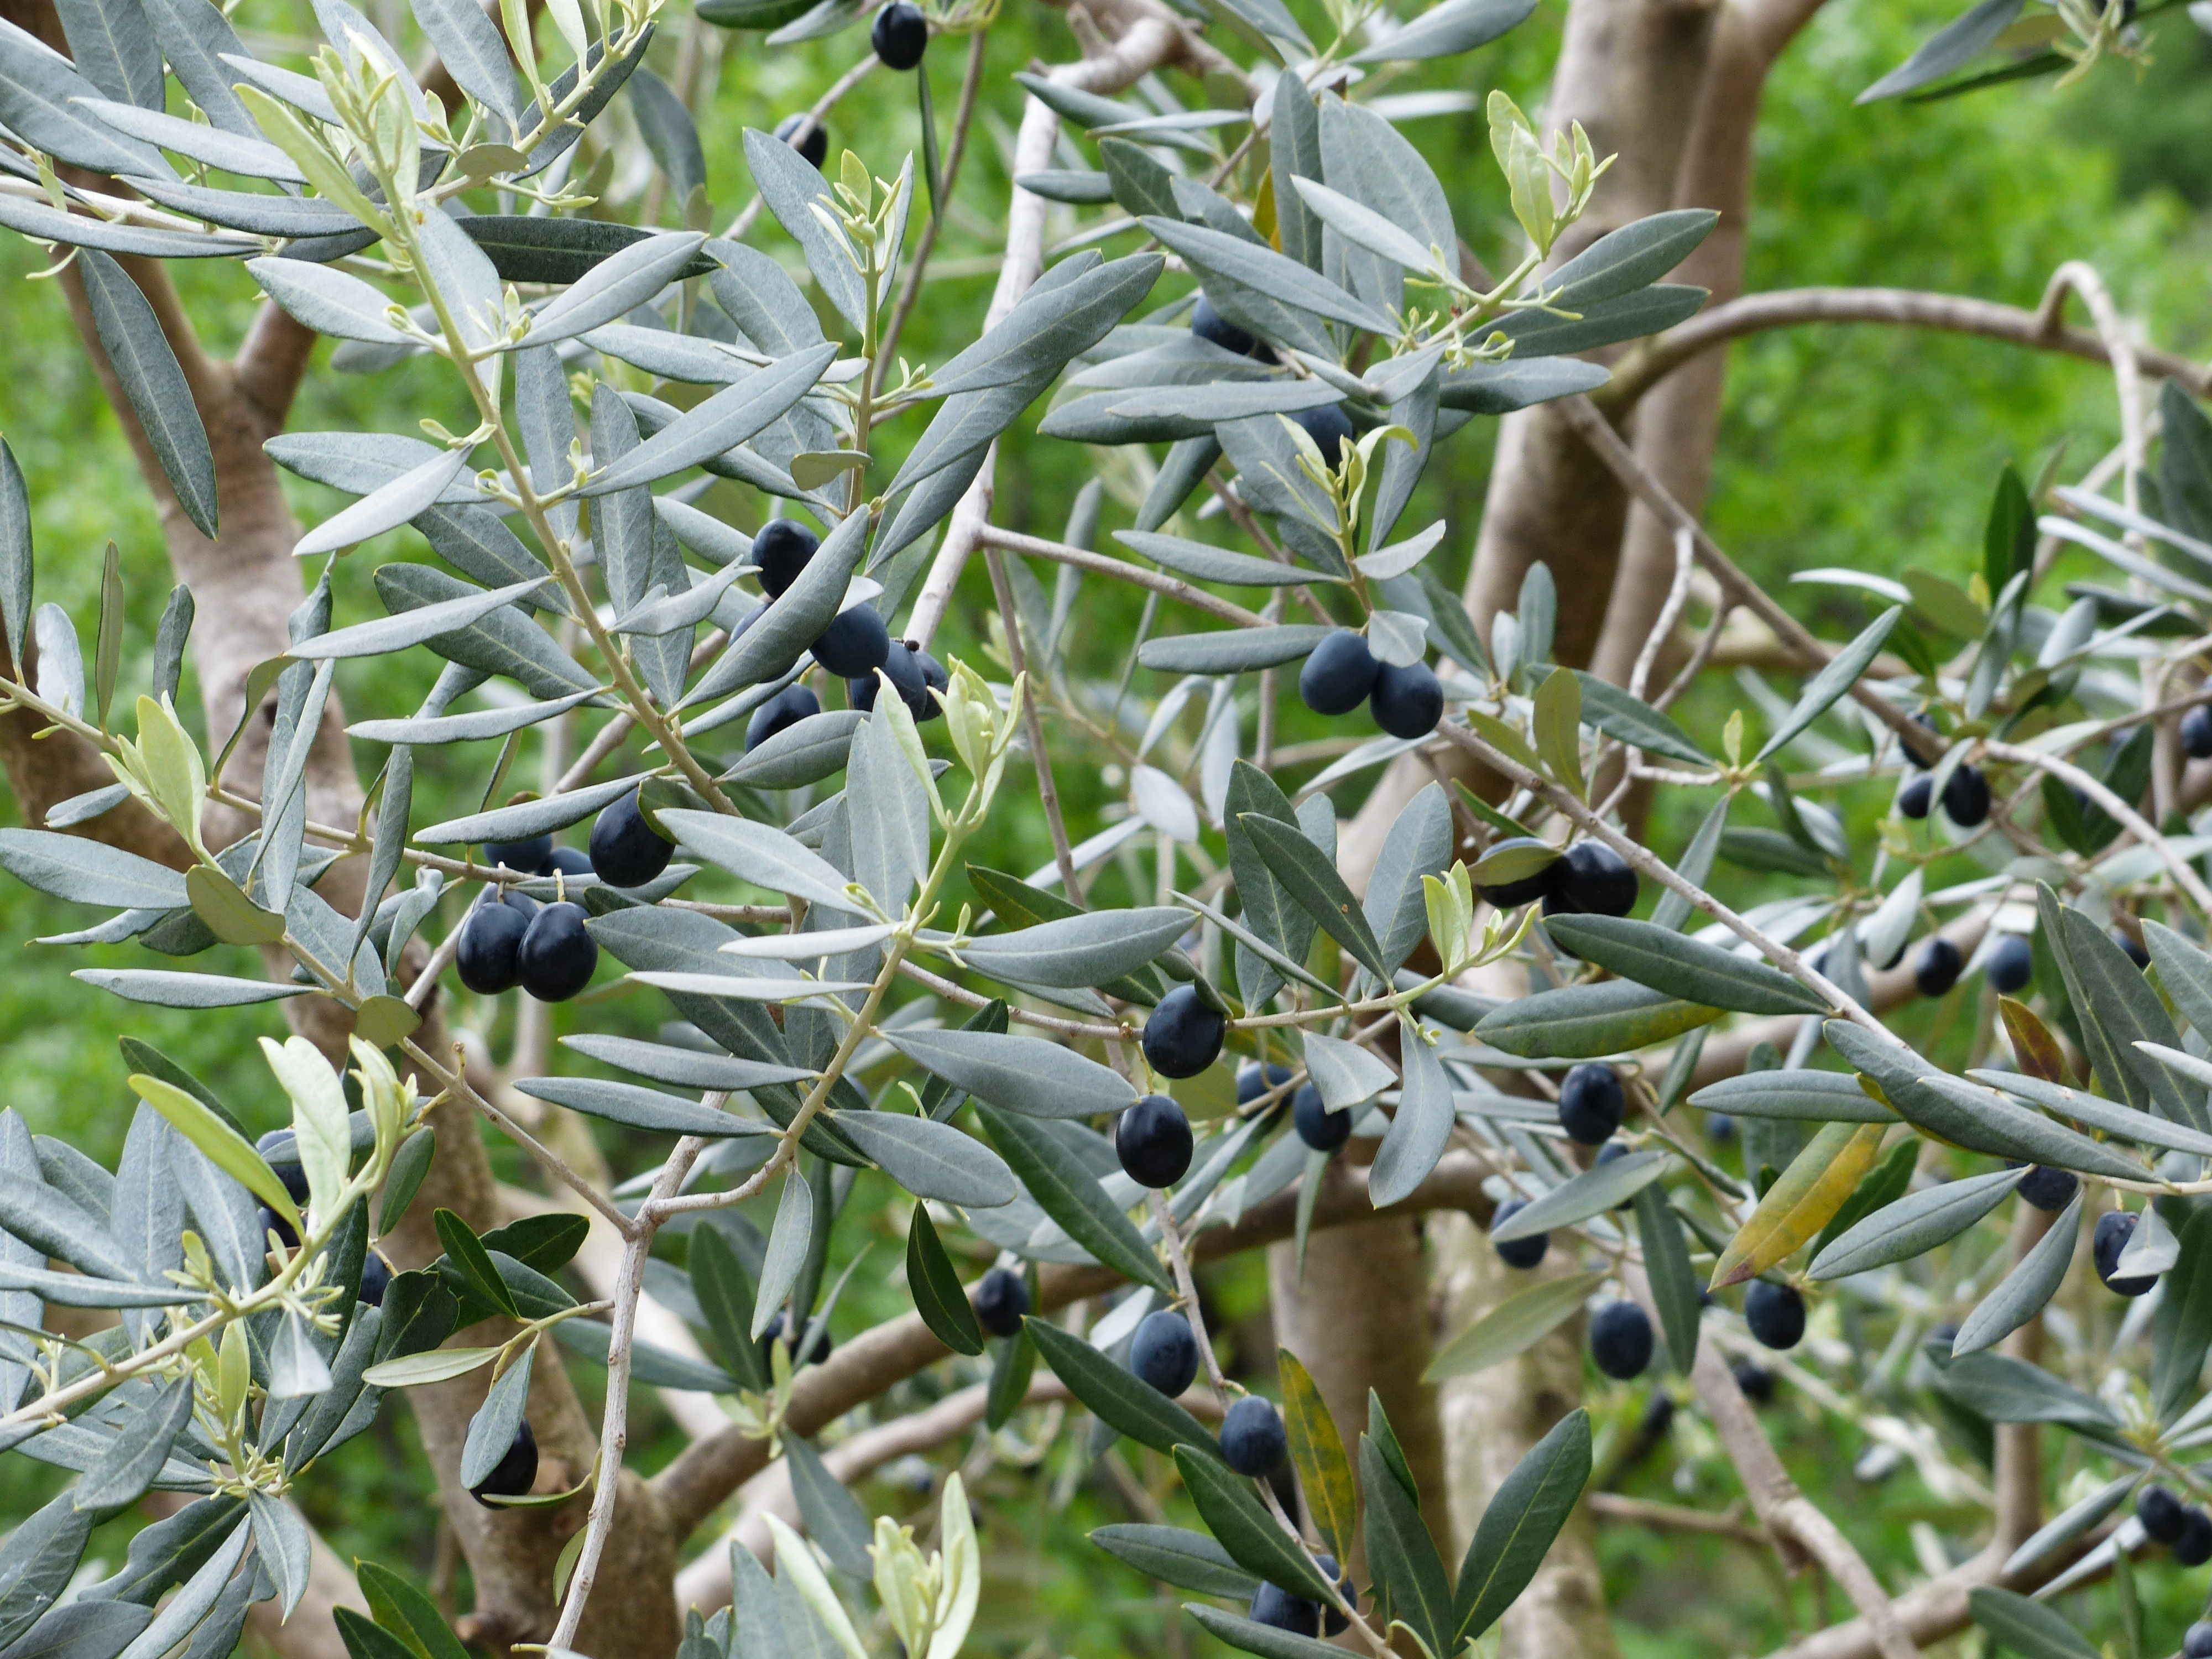
tree, branch, plant, fruit, flower, food, herb, produce, crop, evergreen, flora, shrub, fruits, olives, olive, rosemary, olive tree, flowering plant, olive branch, olea europaea, real tree, woody plant, land plant